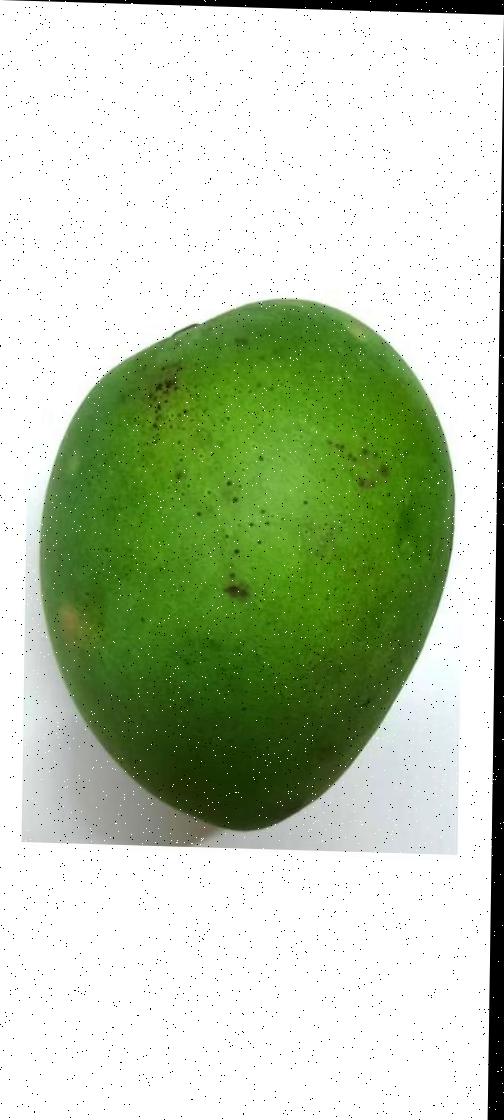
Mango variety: Harivanga